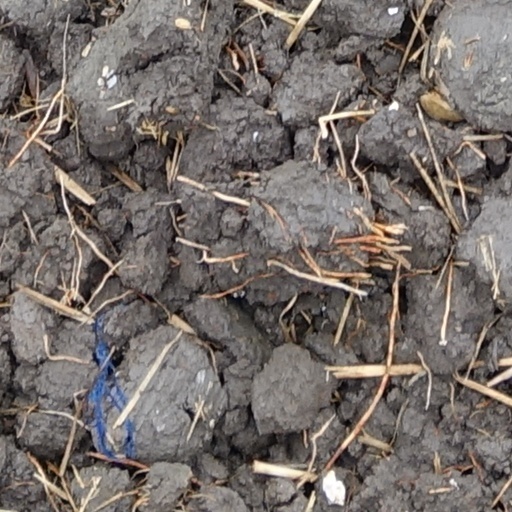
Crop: wheat